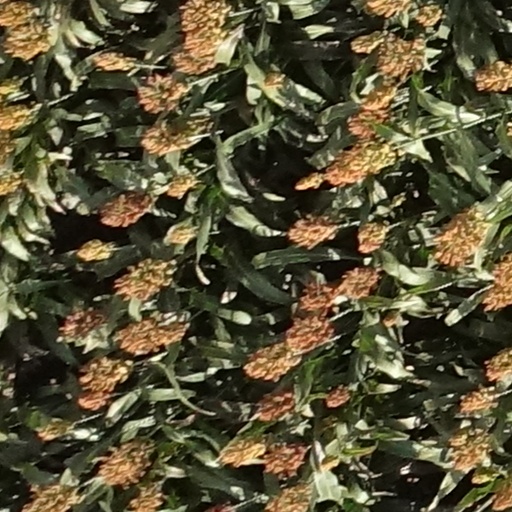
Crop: sorghum